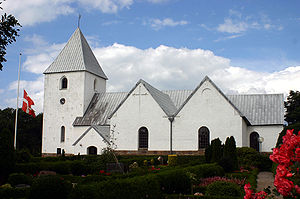
Ny Sogn Kirke
Ny Kirke er en kirke i Kloster mellem Stadil Fjord og Ringkøbing Fjord. Den er opført ca. 1225 af mursten med både romanske og gotiske træk og hører til blandt de største landsbykirker i Danmark. Omkring 1450 blev den udvidet med dobbelte korsarme i nord og syd.